Hum Ho Gaye Aapke

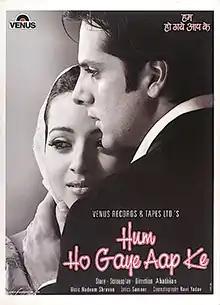
Poster

Hum Ho Gaye Aap Ke is a 2001 Indian Hindi-language romantic drama film directed by Ahathian. The film stars Fardeen Khan and Reema Sen, in her debut. It is a remake of Agathiyan's Tamil film "Gokulathil Seethai" (1996). The film was released on 3 August 2001.